Kabatepe

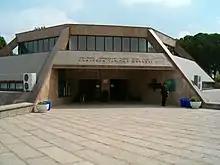
Kabatepe Museum, 2006

Kabatepe, or Gaba Tepe, is a headland overlooking the northern Aegean Sea in what is now the Gallipoli Peninsula National Historical Park, on the Gallipoli peninsula in northwestern Turkey.